Sobornoye Ulozheniye

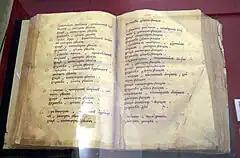
A copy from Ferapontov Monastery

A special committee headed by Prince Nikita Odoyevsky was created to draft the new legal code. Members of the committee included Prince Semyon Prozorovsky, an "okolnichy" prince (one of highest ranks of boyars in old Russia), Fyodor Volkonsky, as well as the scribes Gavrila Leontyev and Fyodor Griboyedov. At that time, the practical job of the "Zemsky Sobor" began.